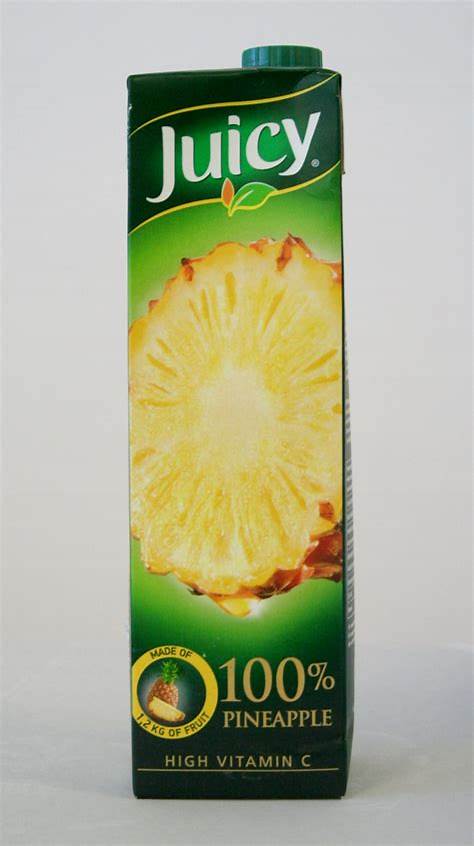
Waste category: cardboard